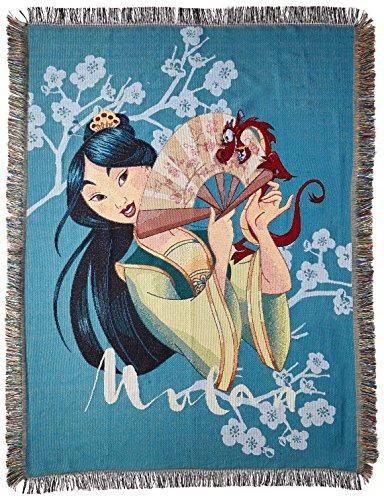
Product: Disney's Mulan, "Tradition" Woven Tapestry Throw Blanket, 48" x 60", Multi Color
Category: Home & Kitchen | Bedding | Kids' Bedding | Blankets & Throws
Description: Features Mulan in her traditional maiden attire along with Mushu.
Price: $25.95
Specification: ProductDimensions:15x12x1.5inches|ItemWeight:1.5pounds|ShippingWeight:1.6pounds(Viewshippingratesandpolicies)|Manufacturer:TheNorthwestCompany|ASIN:B07C7G8M4D|Itemmodelnumber:1DPR051000010AMZ